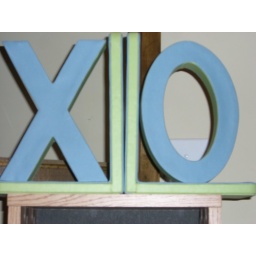
Leather &amp;quot;X' and &amp;quot;O&amp;quot; bookends in seafoam green and sky blue.